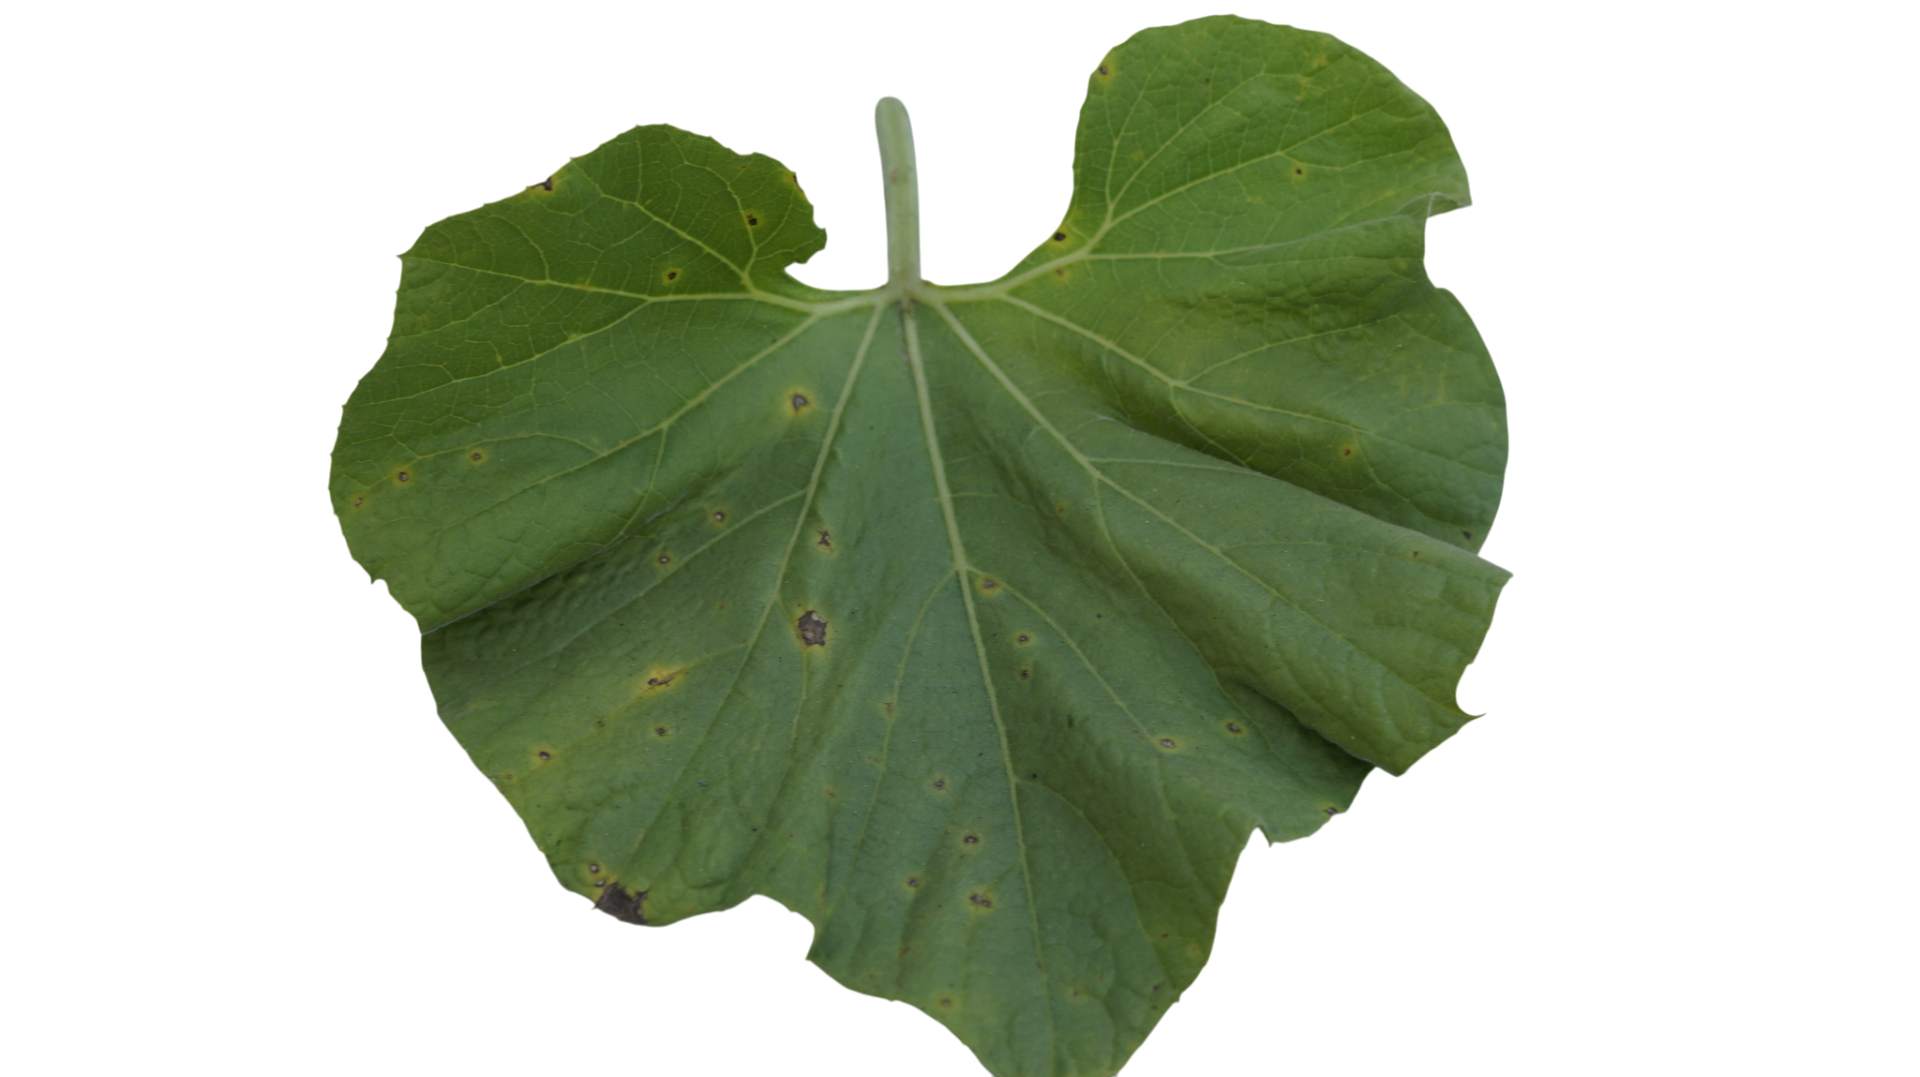
Crop: Bottle Gourd
Label: Alternaria_Leaf_Blight